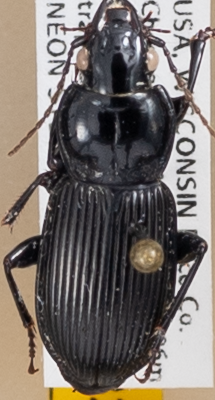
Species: Pterostichus novus
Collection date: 2022-06-28
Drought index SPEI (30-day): -1.498
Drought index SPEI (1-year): -0.086
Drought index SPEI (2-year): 0.03